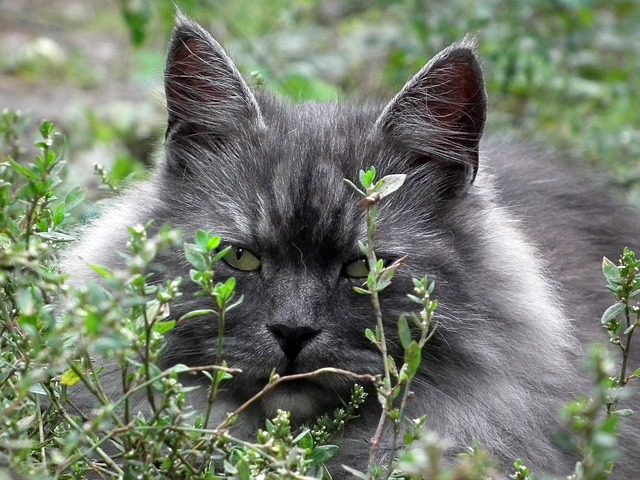
Label: cat